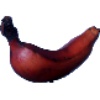
Label: red_banana